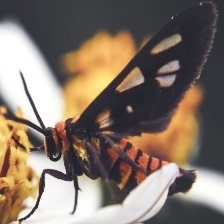
Species: GARDEN TIGER MOTH